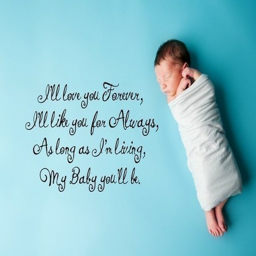
after yesterday this really gets me !